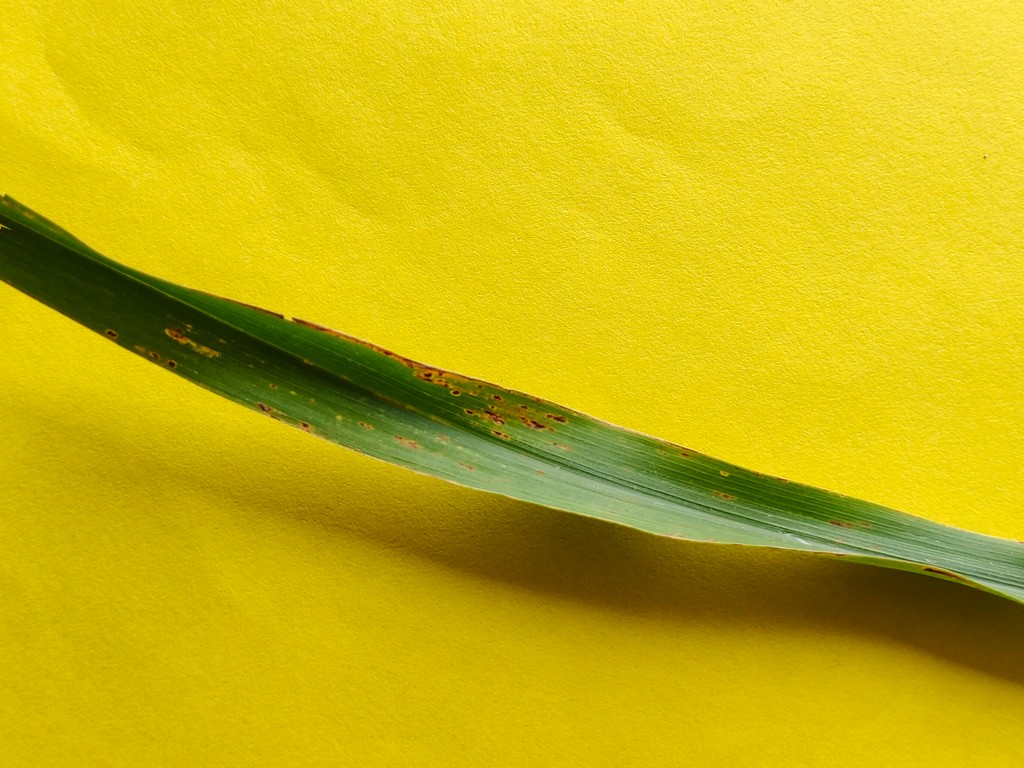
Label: Unhealthy